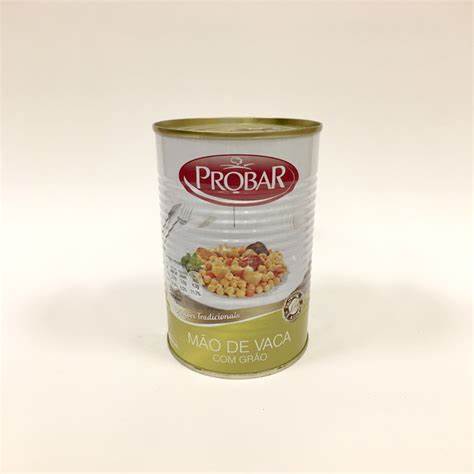
Label: metal